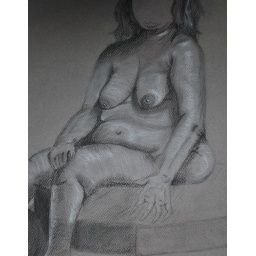
Life Drawing: Study of the female form, while in the seated position. Using chiaroscuro rendering.Materials: Charcoal, white chalk, charcoal paper.